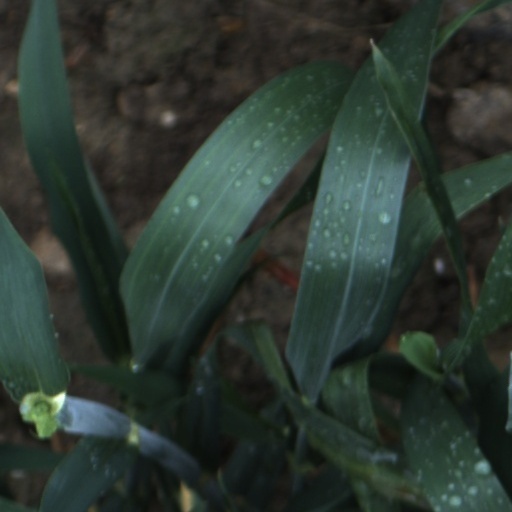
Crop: wheat